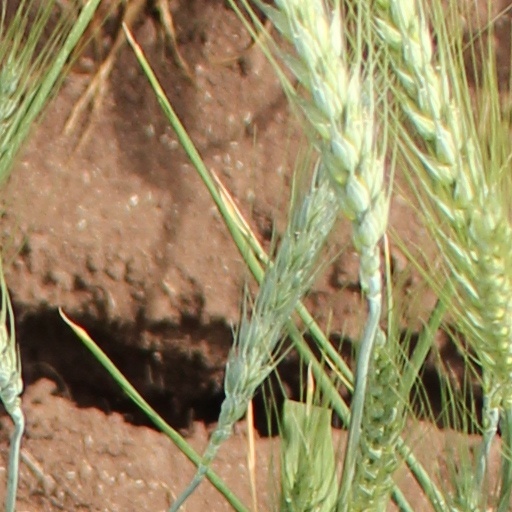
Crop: wheat